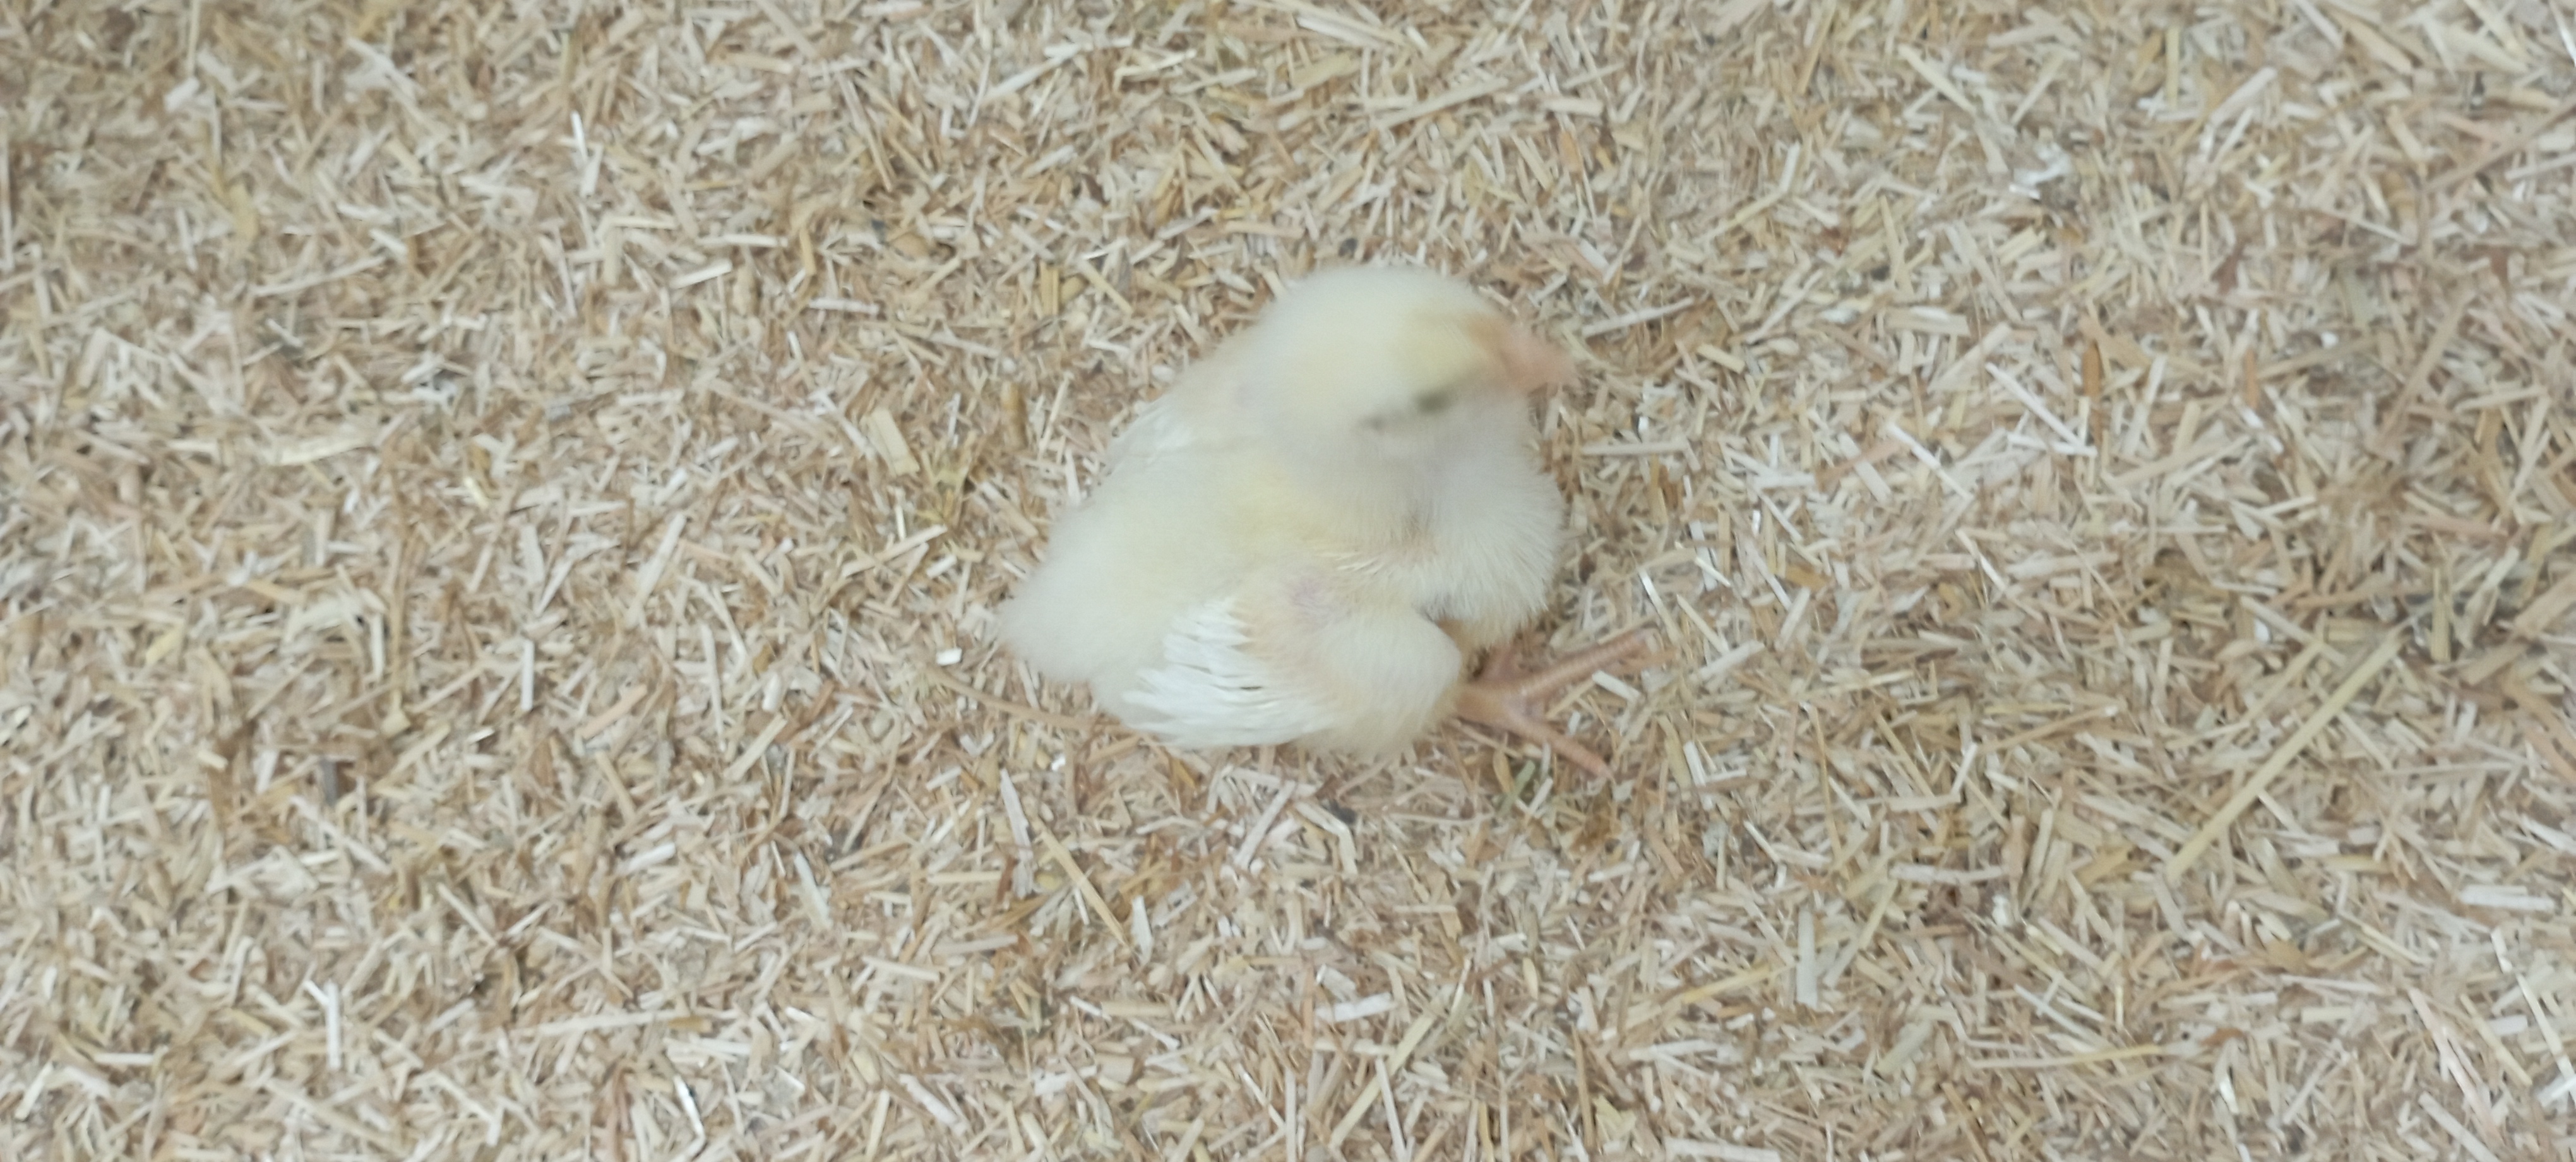
Weight: 206 g